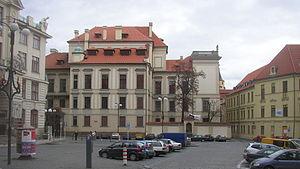
Le palais Clam-Gallas, situé dans la Vieille Ville de Prague, est construit entre 1713 et 1719 par Johann Bernhard Fischer von Erlach pour le compte des Clam-Gallas, descendants de Matthias Gallas. Le palais porte le numéro 158-I et se trouve à l'angle de la rue Husova, Mariánské náměstí et de l'embouchure de la rue Linhartská. À l'arrière est Malé náměstí.